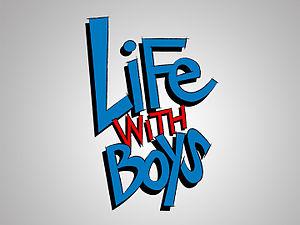
La Vie mouvementée de Tess Foster est une série télévisée canadienne en 41 épisodes de 22 minutes créée par Michael Poryes et diffusée entre le 9 septembre 2011 et le 2 novembre 2013 sur YTV.